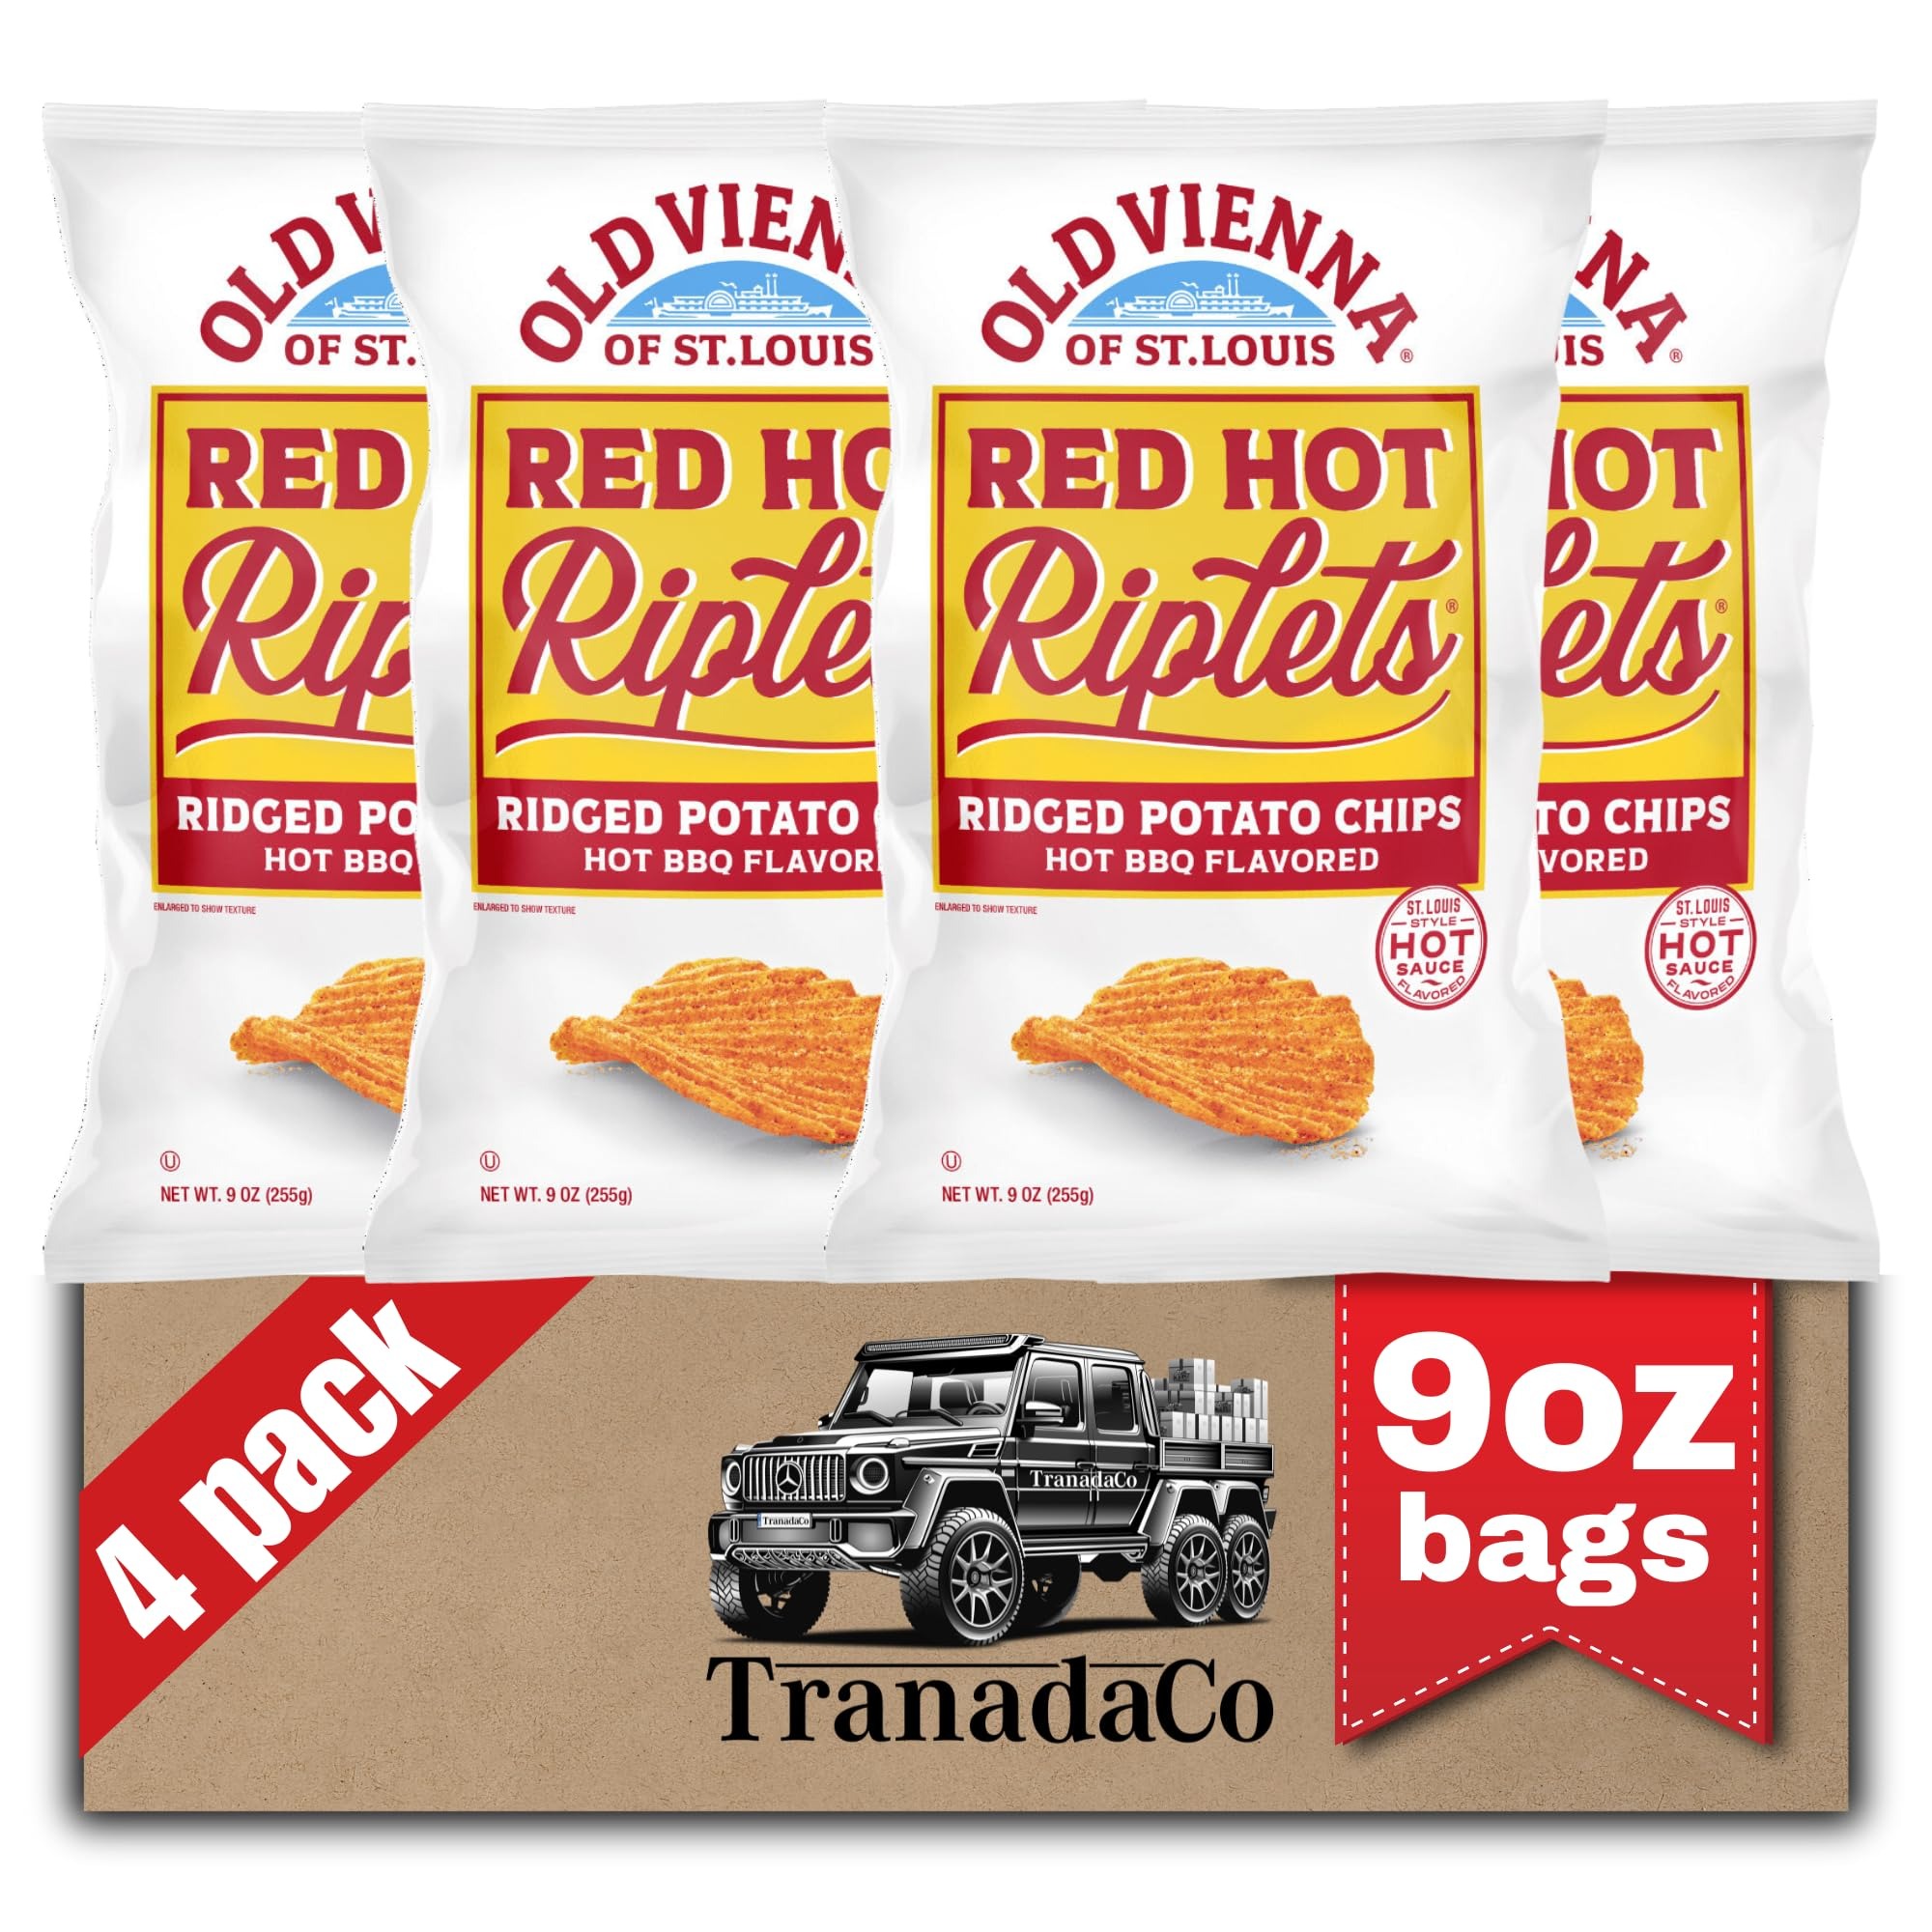
Item Name: Old Vienna of St. Louis Red Hot Riplets Ridged Potato Chips 9oz Bags (4 Pack) by TranadaCo
Bullet Point 1: SEASONED PERFECTION: Our Red Hot Riplets Chips boast a distinctive ridged technique that flawlessly holds the unique blend of barbeque and heat seasoning in place, delivering an unmatched crispiness with every bite.
Bullet Point 2: FLAVORFUL FUSION: Enjoy the special combination of BBQ and spicy flavors infused into these crispy ridged potato chips. Each chip promises an explosion of flavors that will have you reaching for more.
Bullet Point 3: IRRESISTIBLE INDULGENCE: With just one bite, you'll find yourself devouring the entire bag in no time. The perfect snack to satisfy your cravings and spice up your snack time.
Bullet Point 4: PACKAGE INCLUDES: Each purchase includes (4) 9oz party size bags, ensuring you have enough to share with friends and family or savor solo.
Bullet Point 5: TranadaCo's QUALITY PICKS: TranadaCo takes pride in procuring snacks that satisfy your cravings while upholding the highest standards of quality and taste.
Bullet Point 6: PROFESSIONALLY PACKED: With many years of expertise in shipping delicate snacks, TranadaCo has developed a custom box and system to help ensure your chips arrive safely and intact because in the end nobody wants broken chips
Bullet Point 7: BONUS ITEM: High quality indoor/outdoor vinyl TranadaCo decal sticker included
Bullet Point 8: PERFECT FOR VENDING MACHINES: Conveniently sized for easy stocking and grab-and-go snacking.
Product Description: Indulge in the seasoned perfection of Red Hot Riplets Chips, where the distinctive ridged technique flawlessly holds a unique blend of barbeque and heat seasoning, delivering unmatched crispiness with every bite. Experience the flavorful fusion of BBQ and spicy flavors infused into these crispy ridged potato chips, each promising an explosion of taste that will have you reaching for more. Irresistibly indulgent, these chips are the perfect snack to satisfy your cravings and spice up your snack time. Each purchase includes 4 9oz bags, ensuring you have enough to share with friends and family or savor solo. TranadaCo takes pride in procuring snacks that meet the highest standards of quality and taste, and our chips are professionally packed and shipped in strong TranadaCo branded boxes to ensure safe arrival to your front door.
Value: 36.0
Unit: Ounce

Price: 29.99